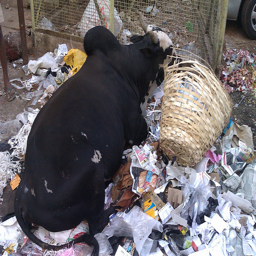
A animal standing in some trash by a basket.
A cow that is laying down on papers.
A black animal laying on a pile of trash.
a wild bore laying on torn up trash
A cow laying in garbage near a fence and basket.